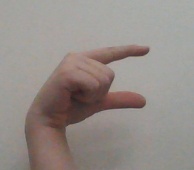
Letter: dal